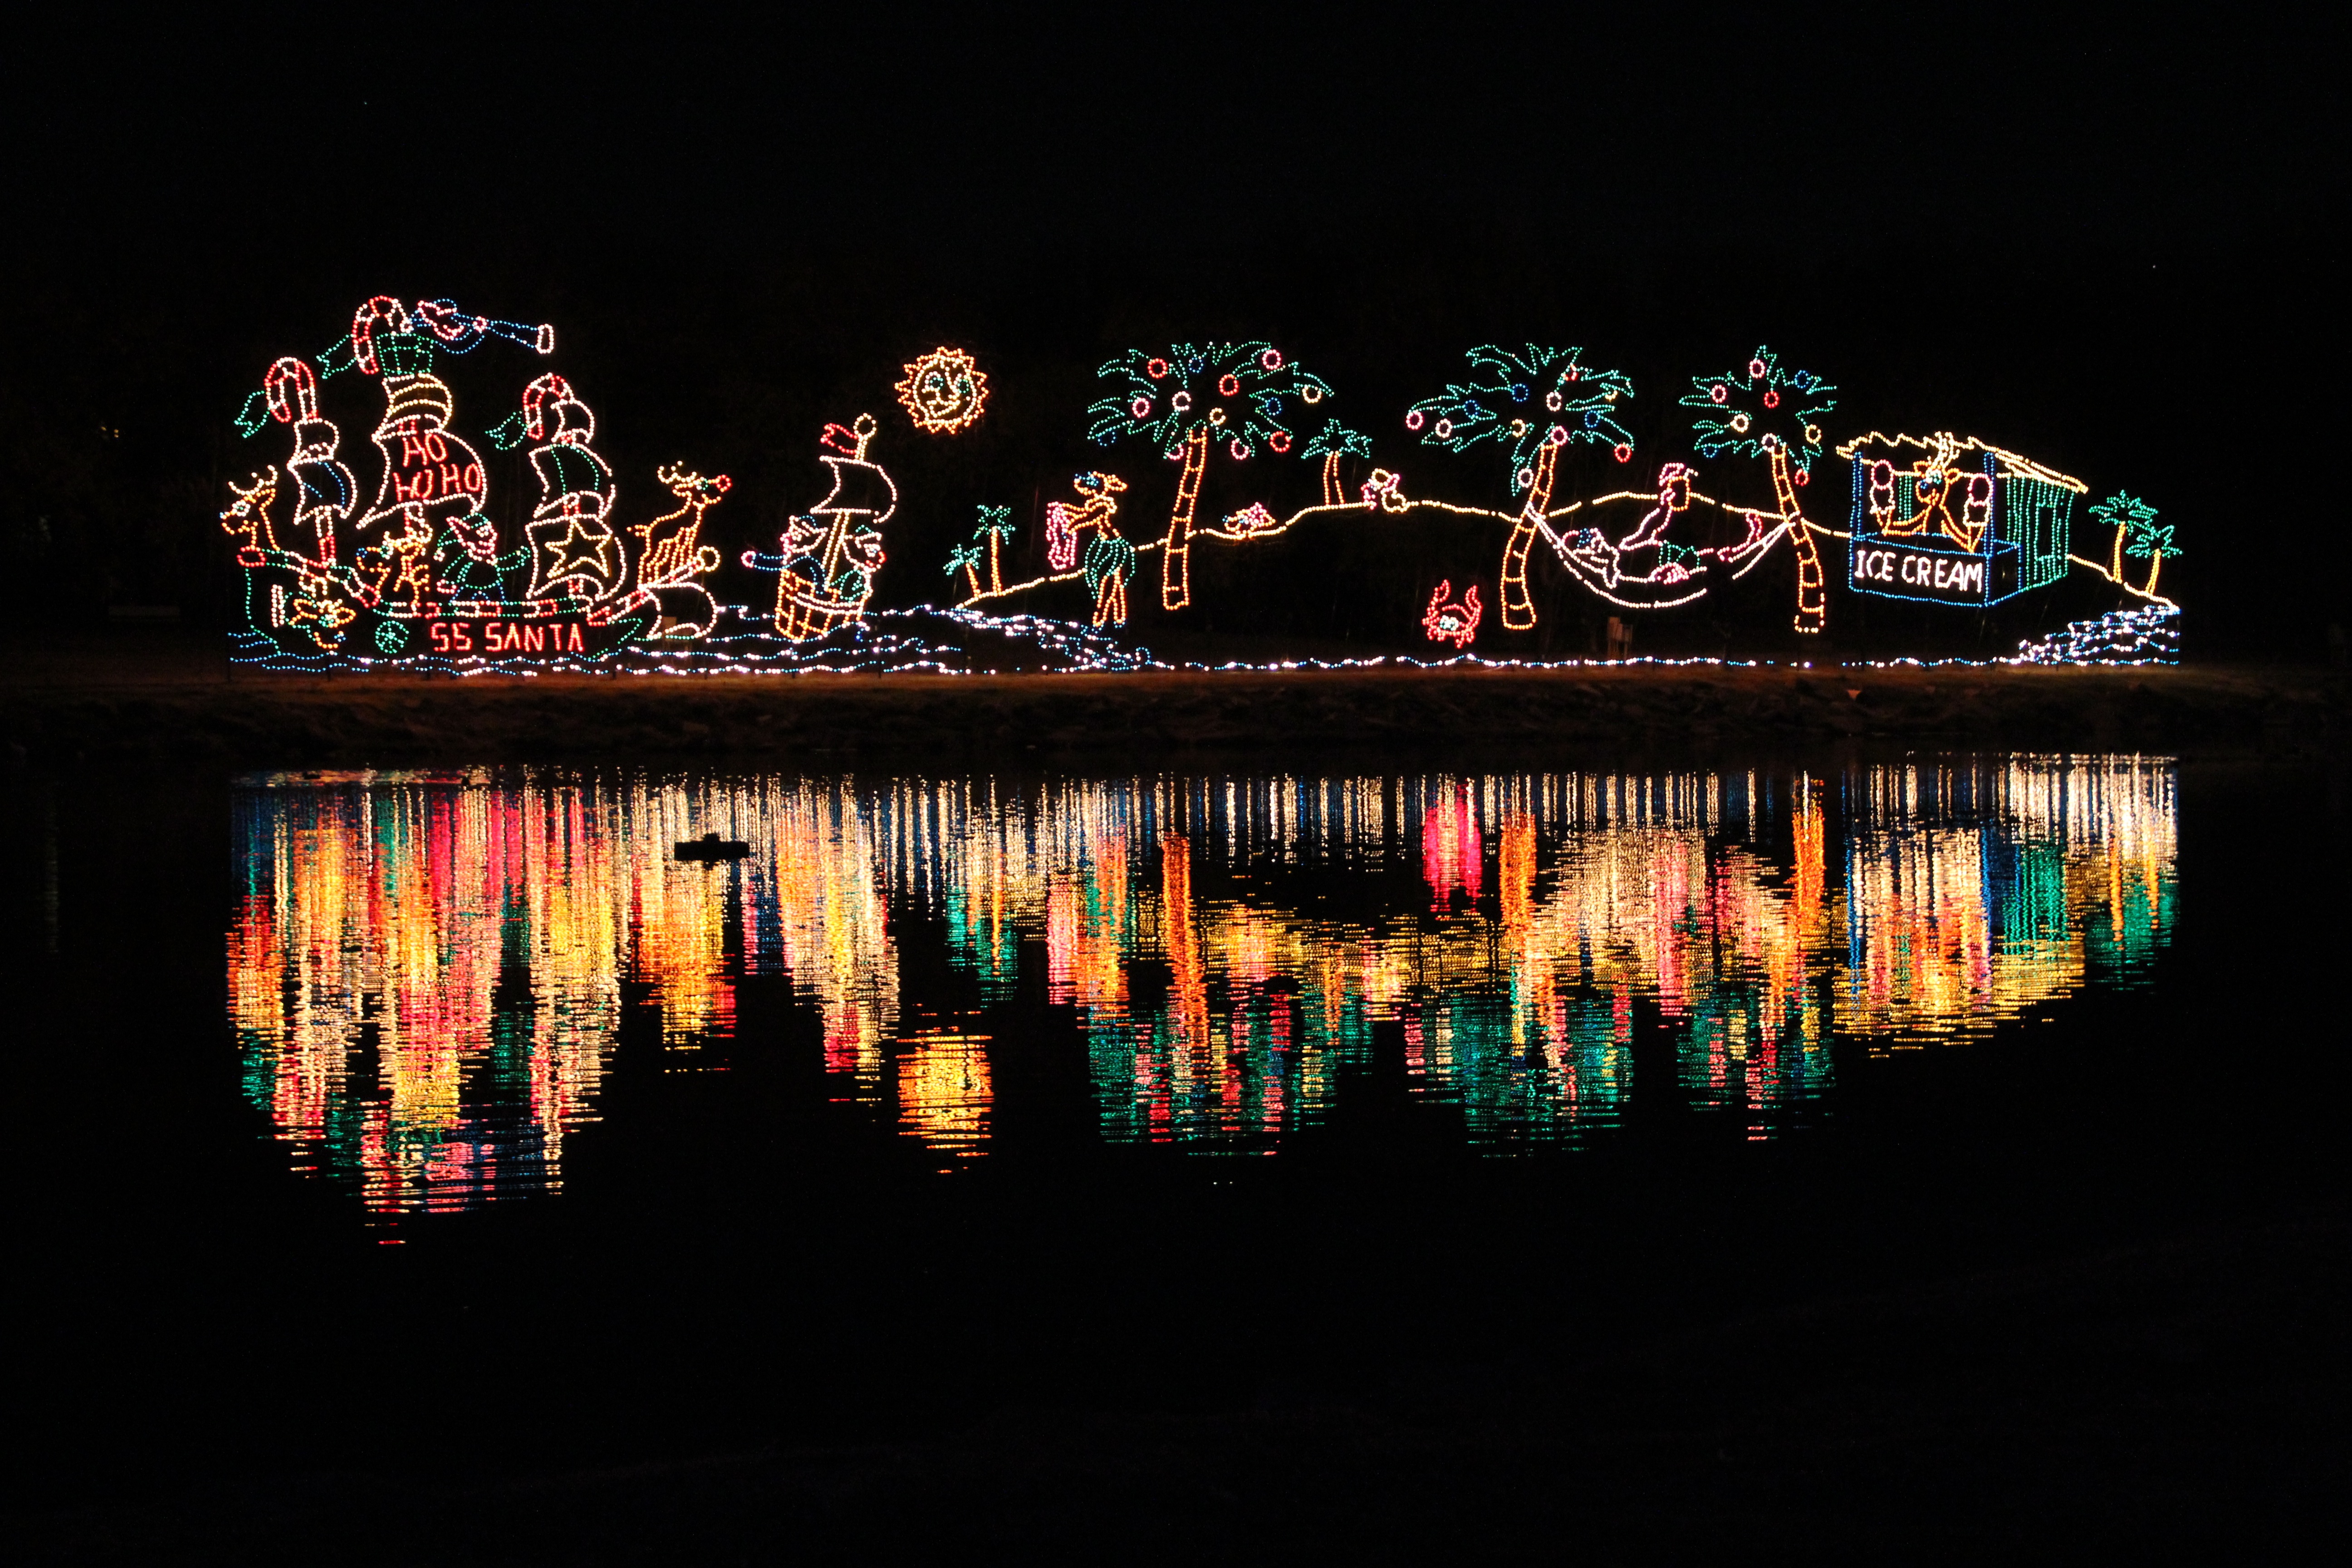
water, light, night, decoration, reflection, color, holiday, darkness, christmas, lighting, season, christmas decoration, lights, colors, scene, christmas lights